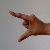
The image shows a hand gesture representing the letter 'Z' in Indian Sign Language.